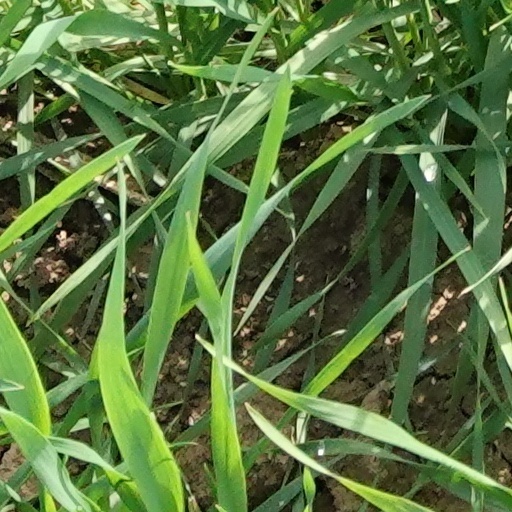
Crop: wheat